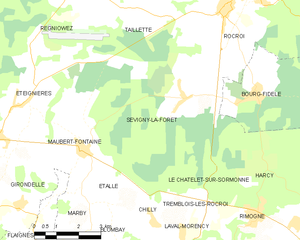
Carte des communes françaises: Sévigny-la-Forêt